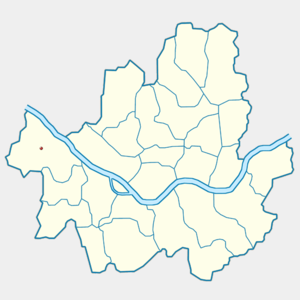
Gangseo-gu est un arrondissement de Séoul situé au sud du fleuve Han. Le nom de Gangseo signifie l'ouest du fleuve.